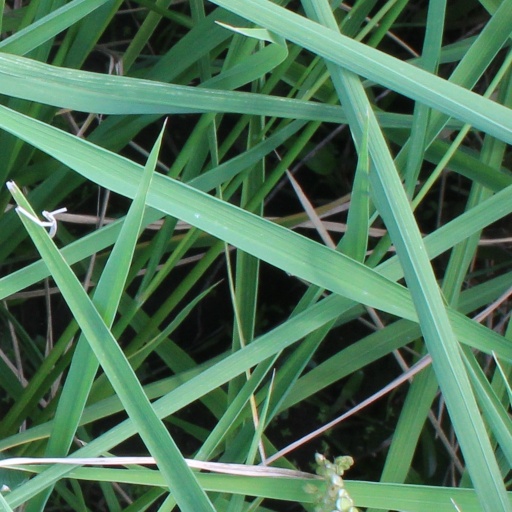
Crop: rice